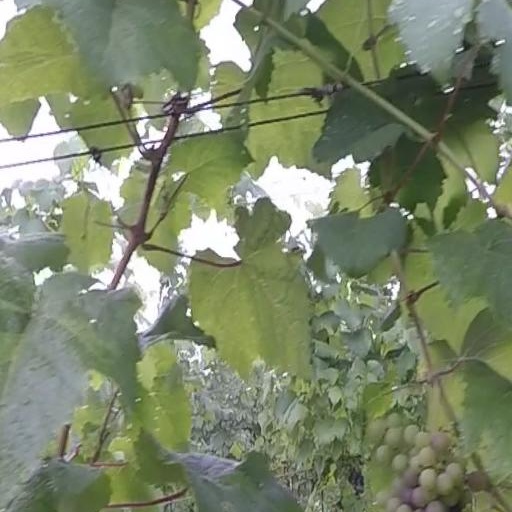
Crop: grape